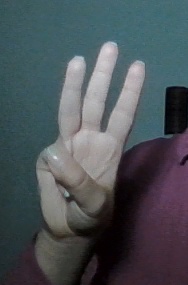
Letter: thaa